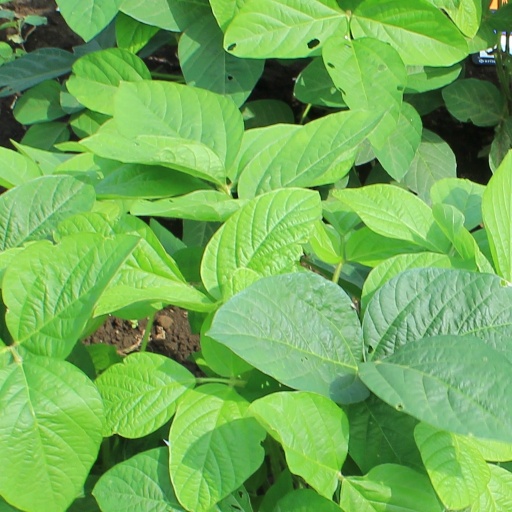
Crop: soybean